Matsuiyamate Station

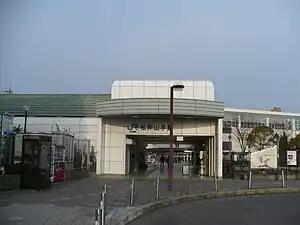
Matsuiyamate Station, March 2008

is a passenger railway station located in the city of Kyōtanabe, Kyoto, Japan, operated by the West Japan Railway Company (JR West).